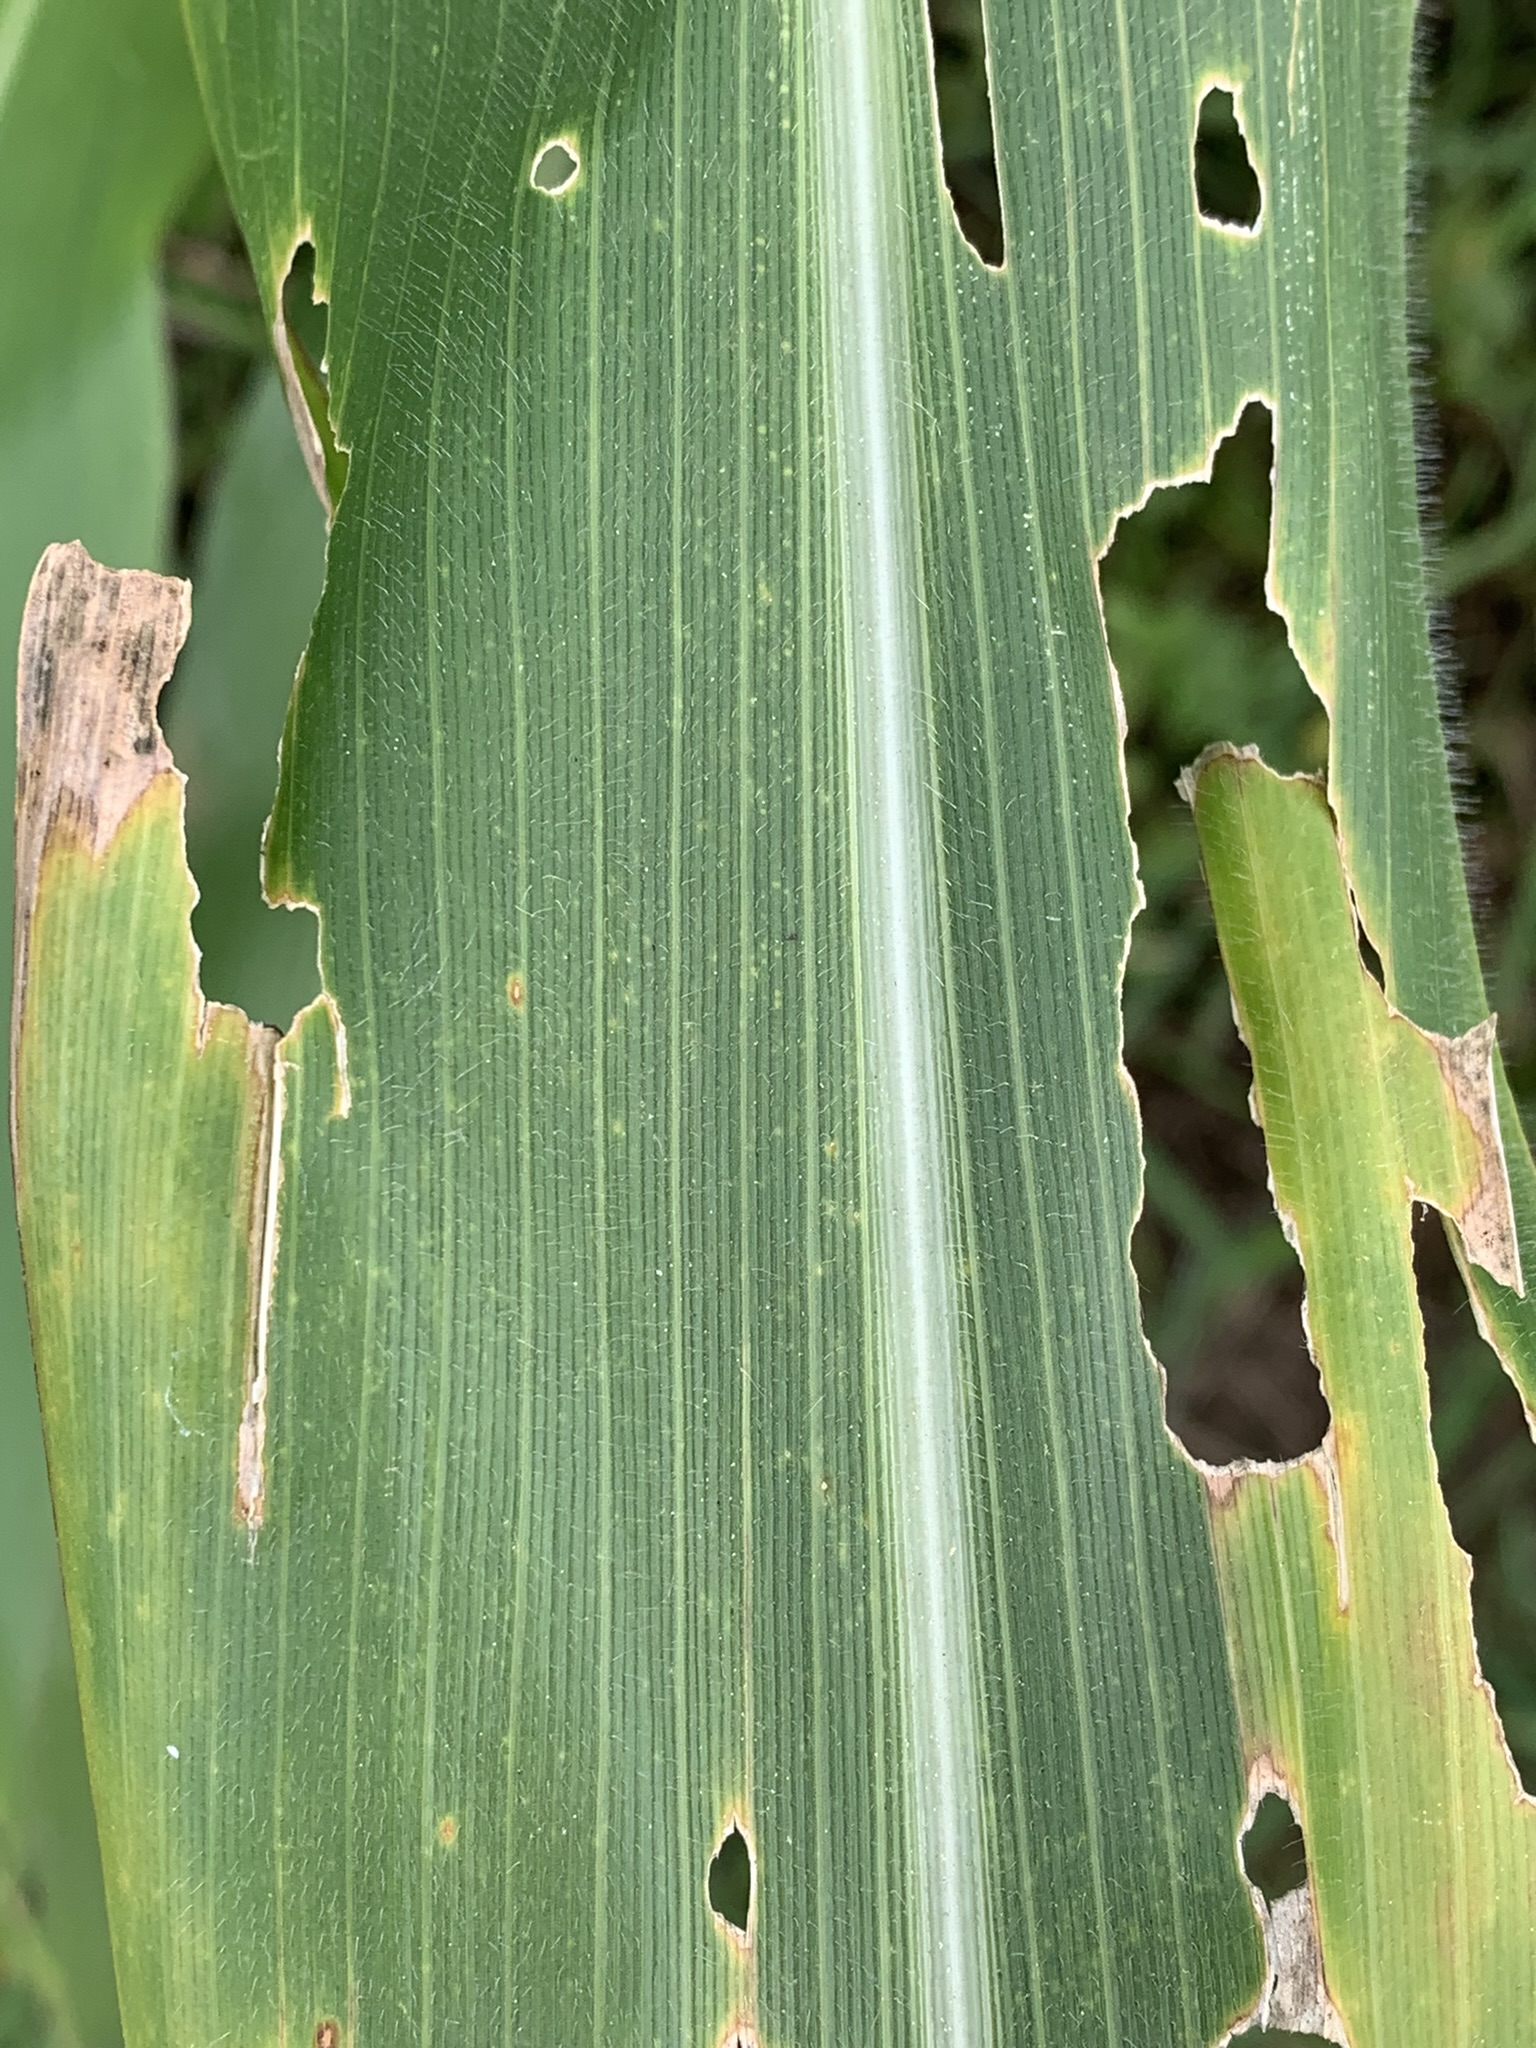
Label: MSV